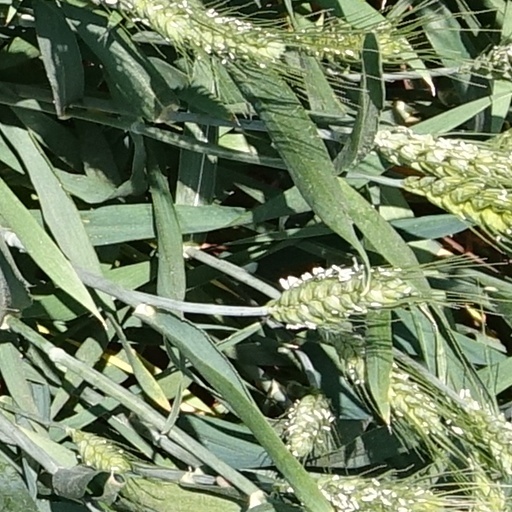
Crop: wheat